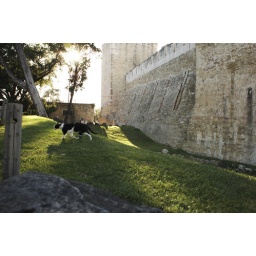
this healthy cat lives in the castle